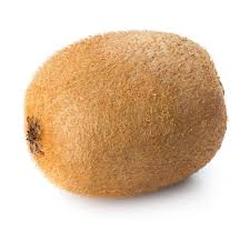
Label: Kiwi